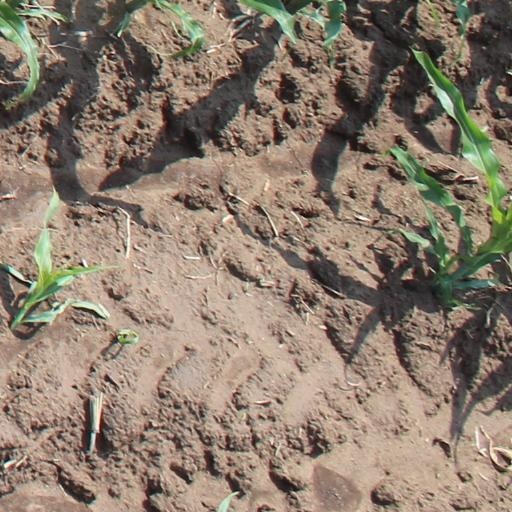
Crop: maize; corn